Bart Schultz

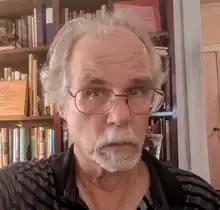
Bart Schultz, Chicago, August 2018

Bart Schultz (born August 9, 1951) is an American philosopher who is Senior Lecturer in Humanities (Philosophy), a faculty affiliate of the Center for the Study of Race, Politics, and Culture, and a former Director of the Civic Knowledge Project at the University of Chicago.